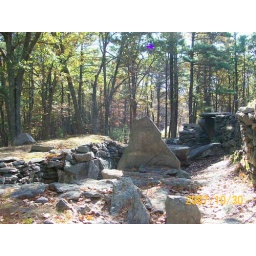
look for the horse/deer in the standing stone